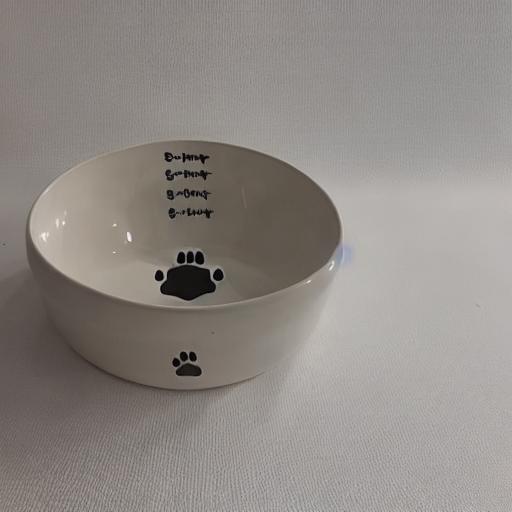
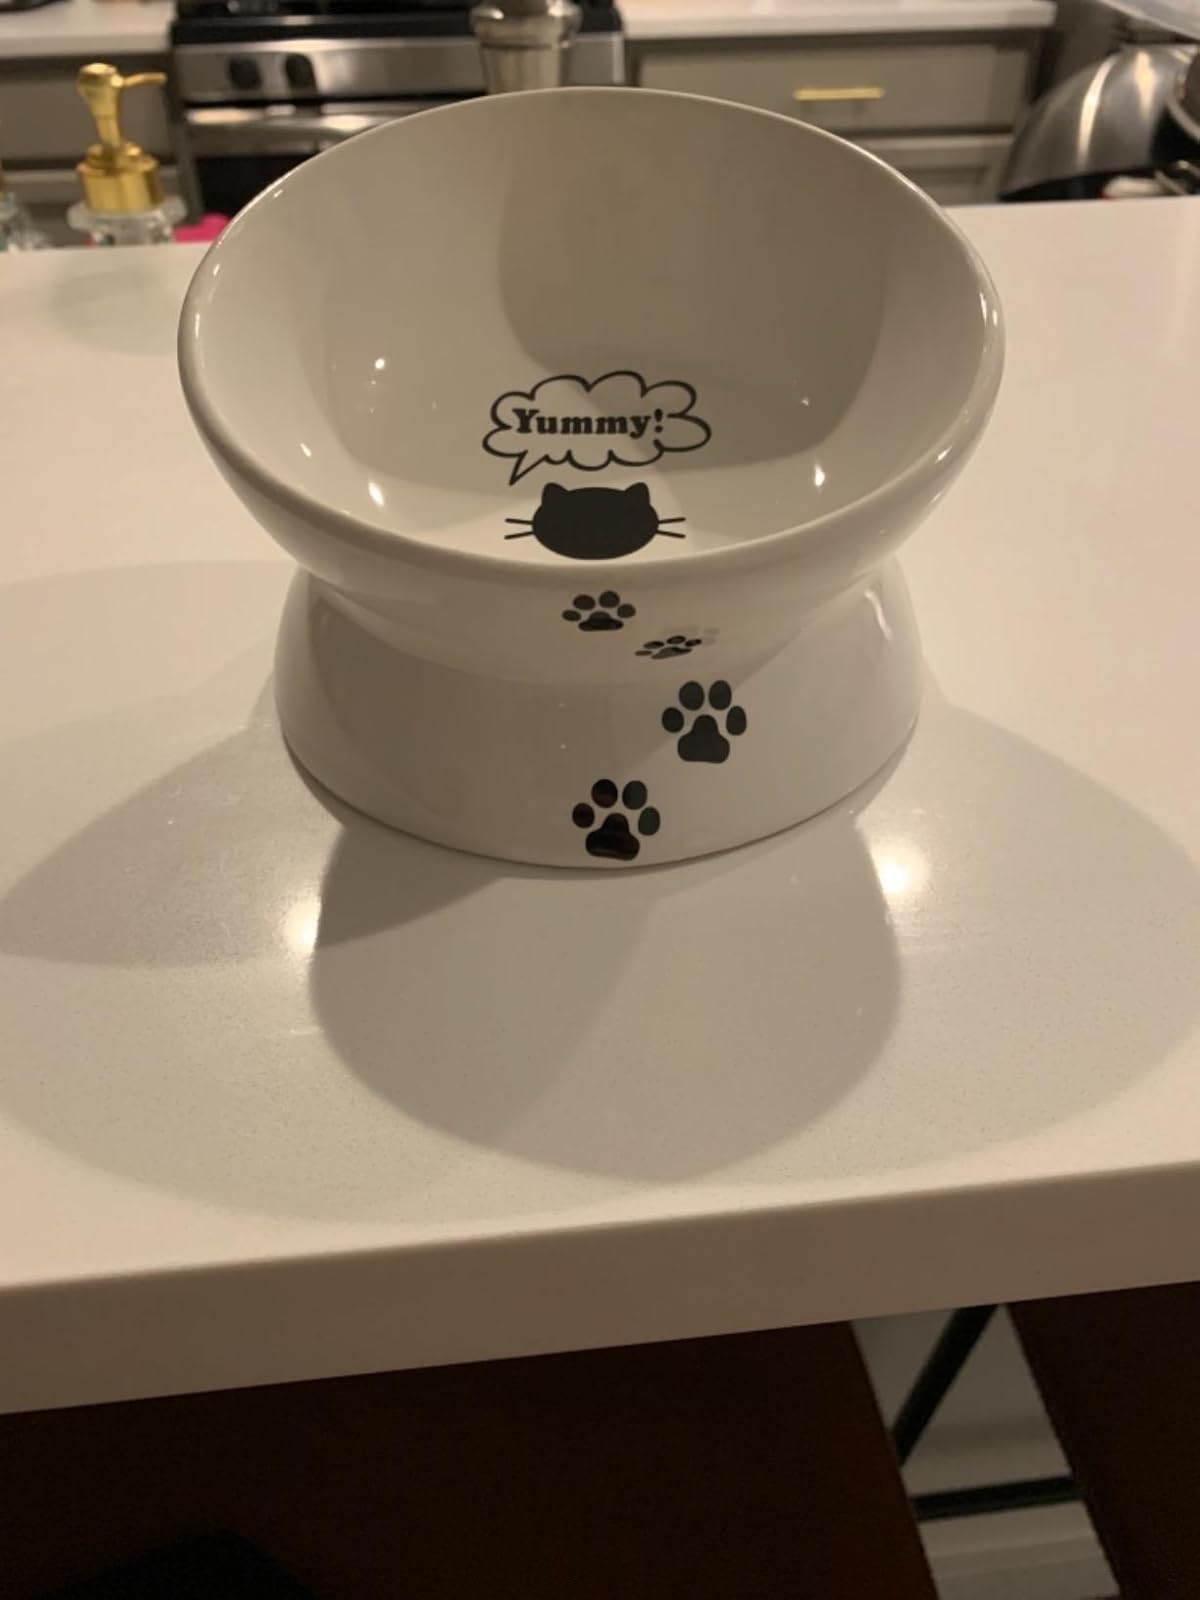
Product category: items_bowl
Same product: no